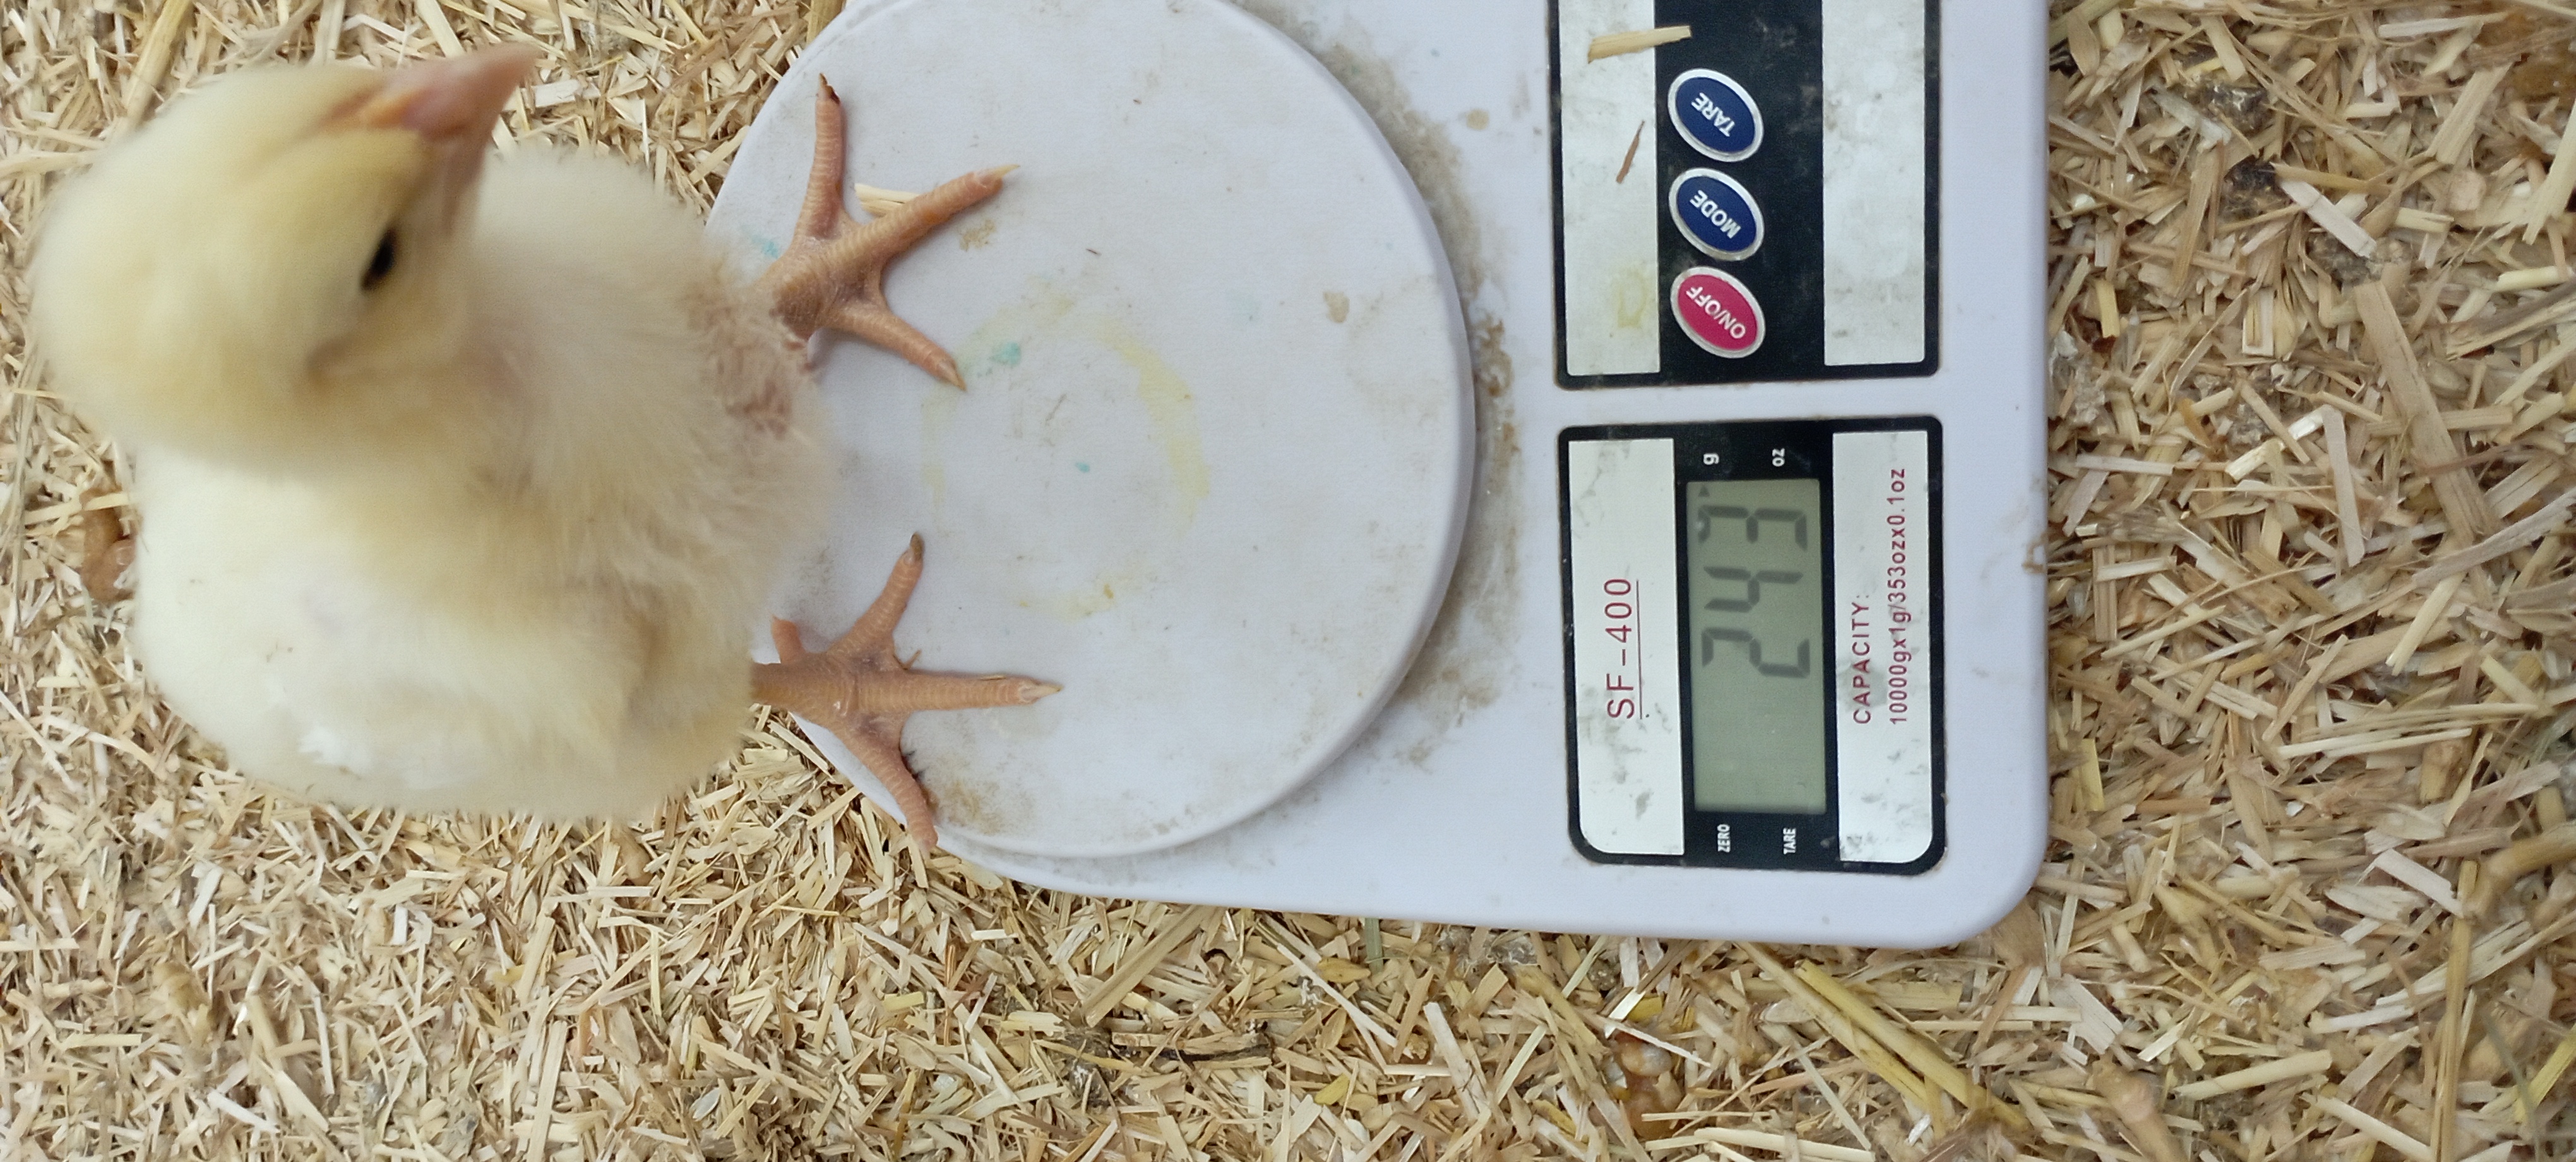
Weight: 243 g